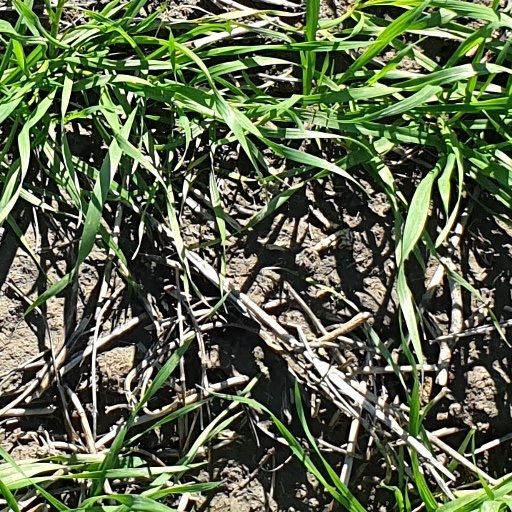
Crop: wheat